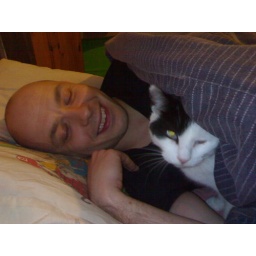
Jon in bed with a cat